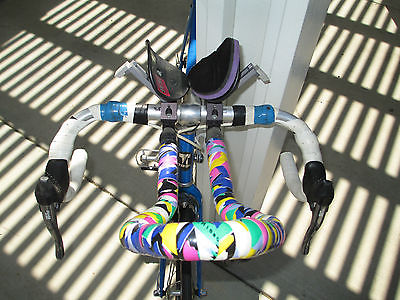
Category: bicycle